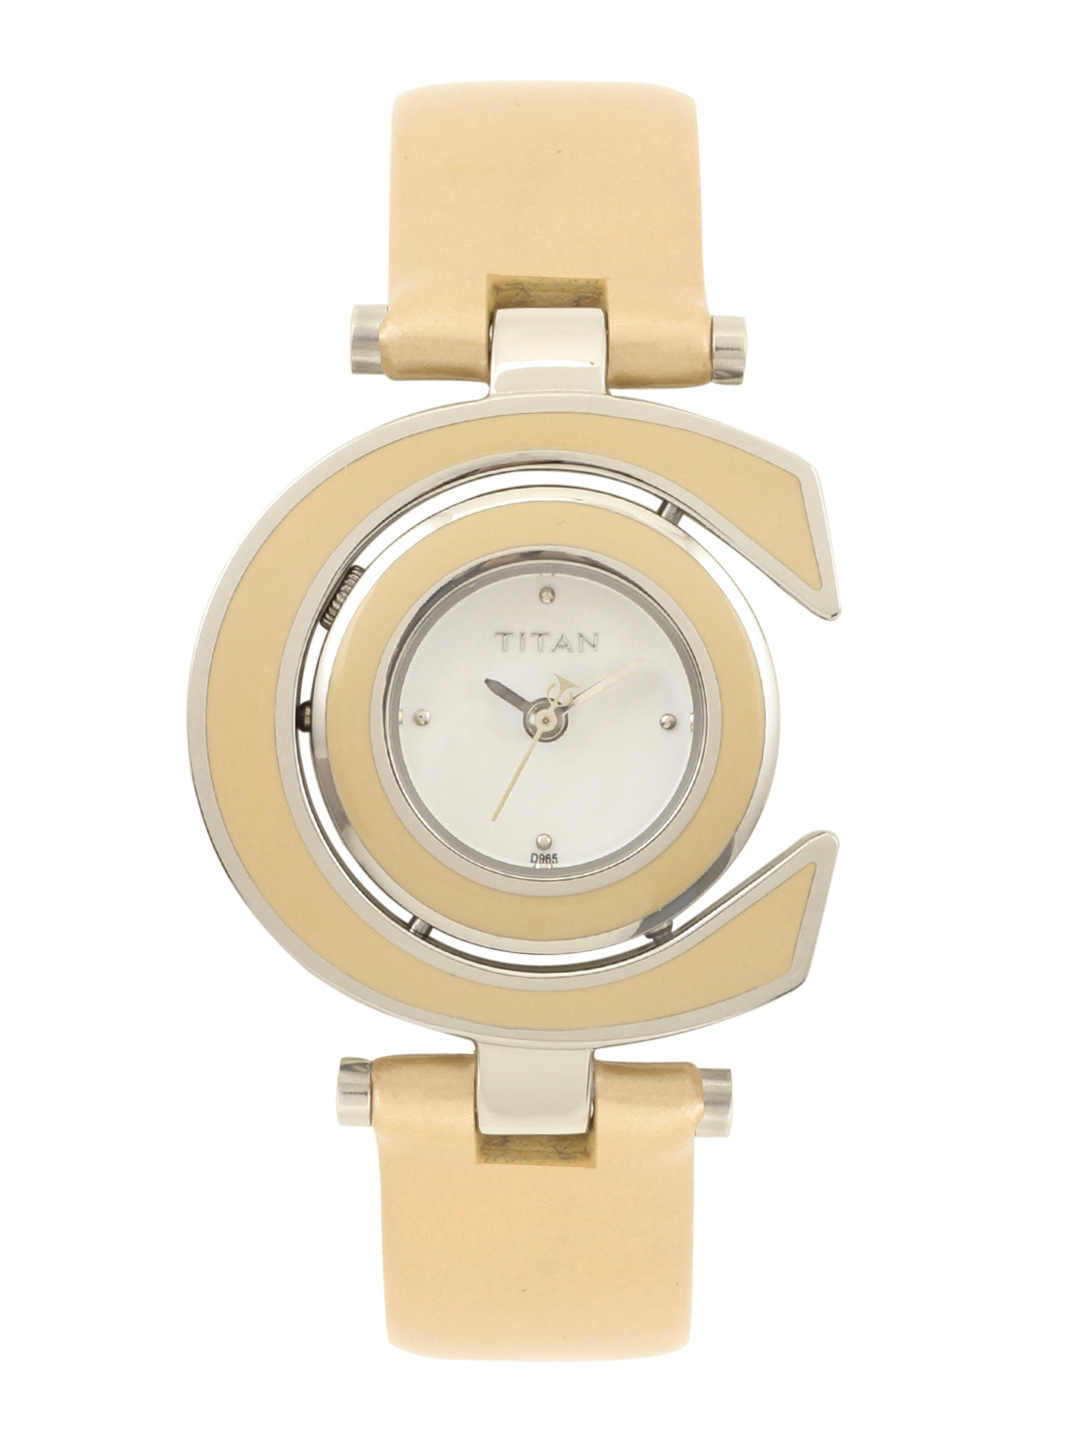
Titan Women White Watch
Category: Accessories / Watches / Watches
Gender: Women
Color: White
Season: Winter 2016
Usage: Casual